Describe the emotion expressed in this image:  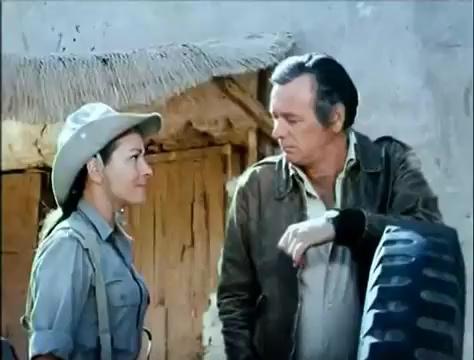
This person displays Suffering, valence and arousal with low intensity.